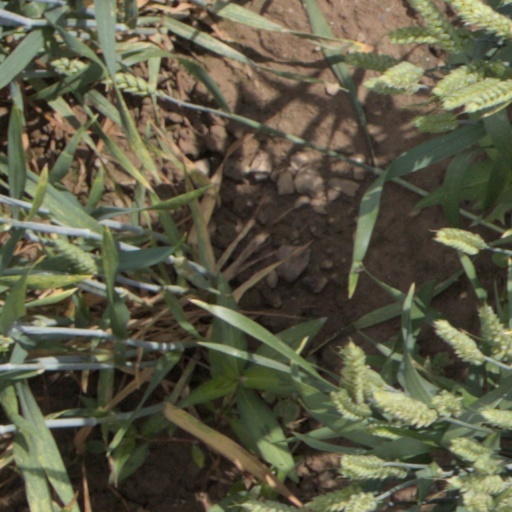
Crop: wheat